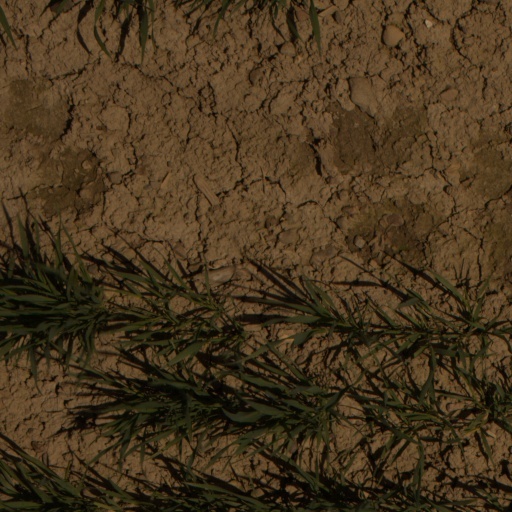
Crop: wheat